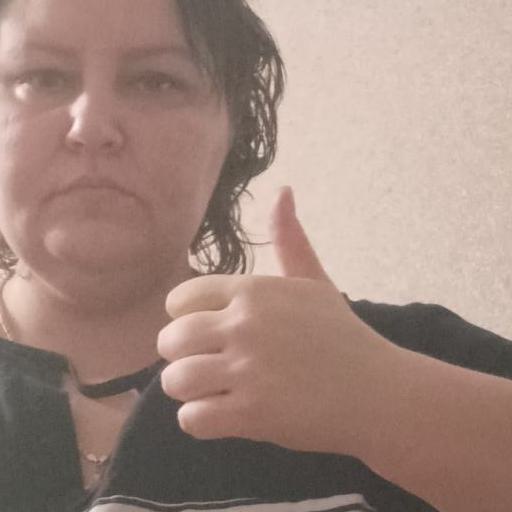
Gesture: like